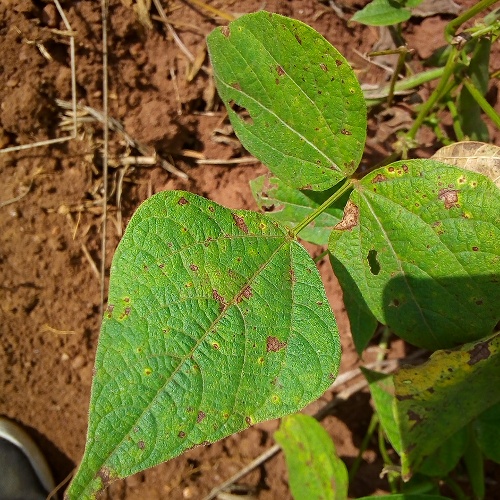
Leaf condition: bean_rust